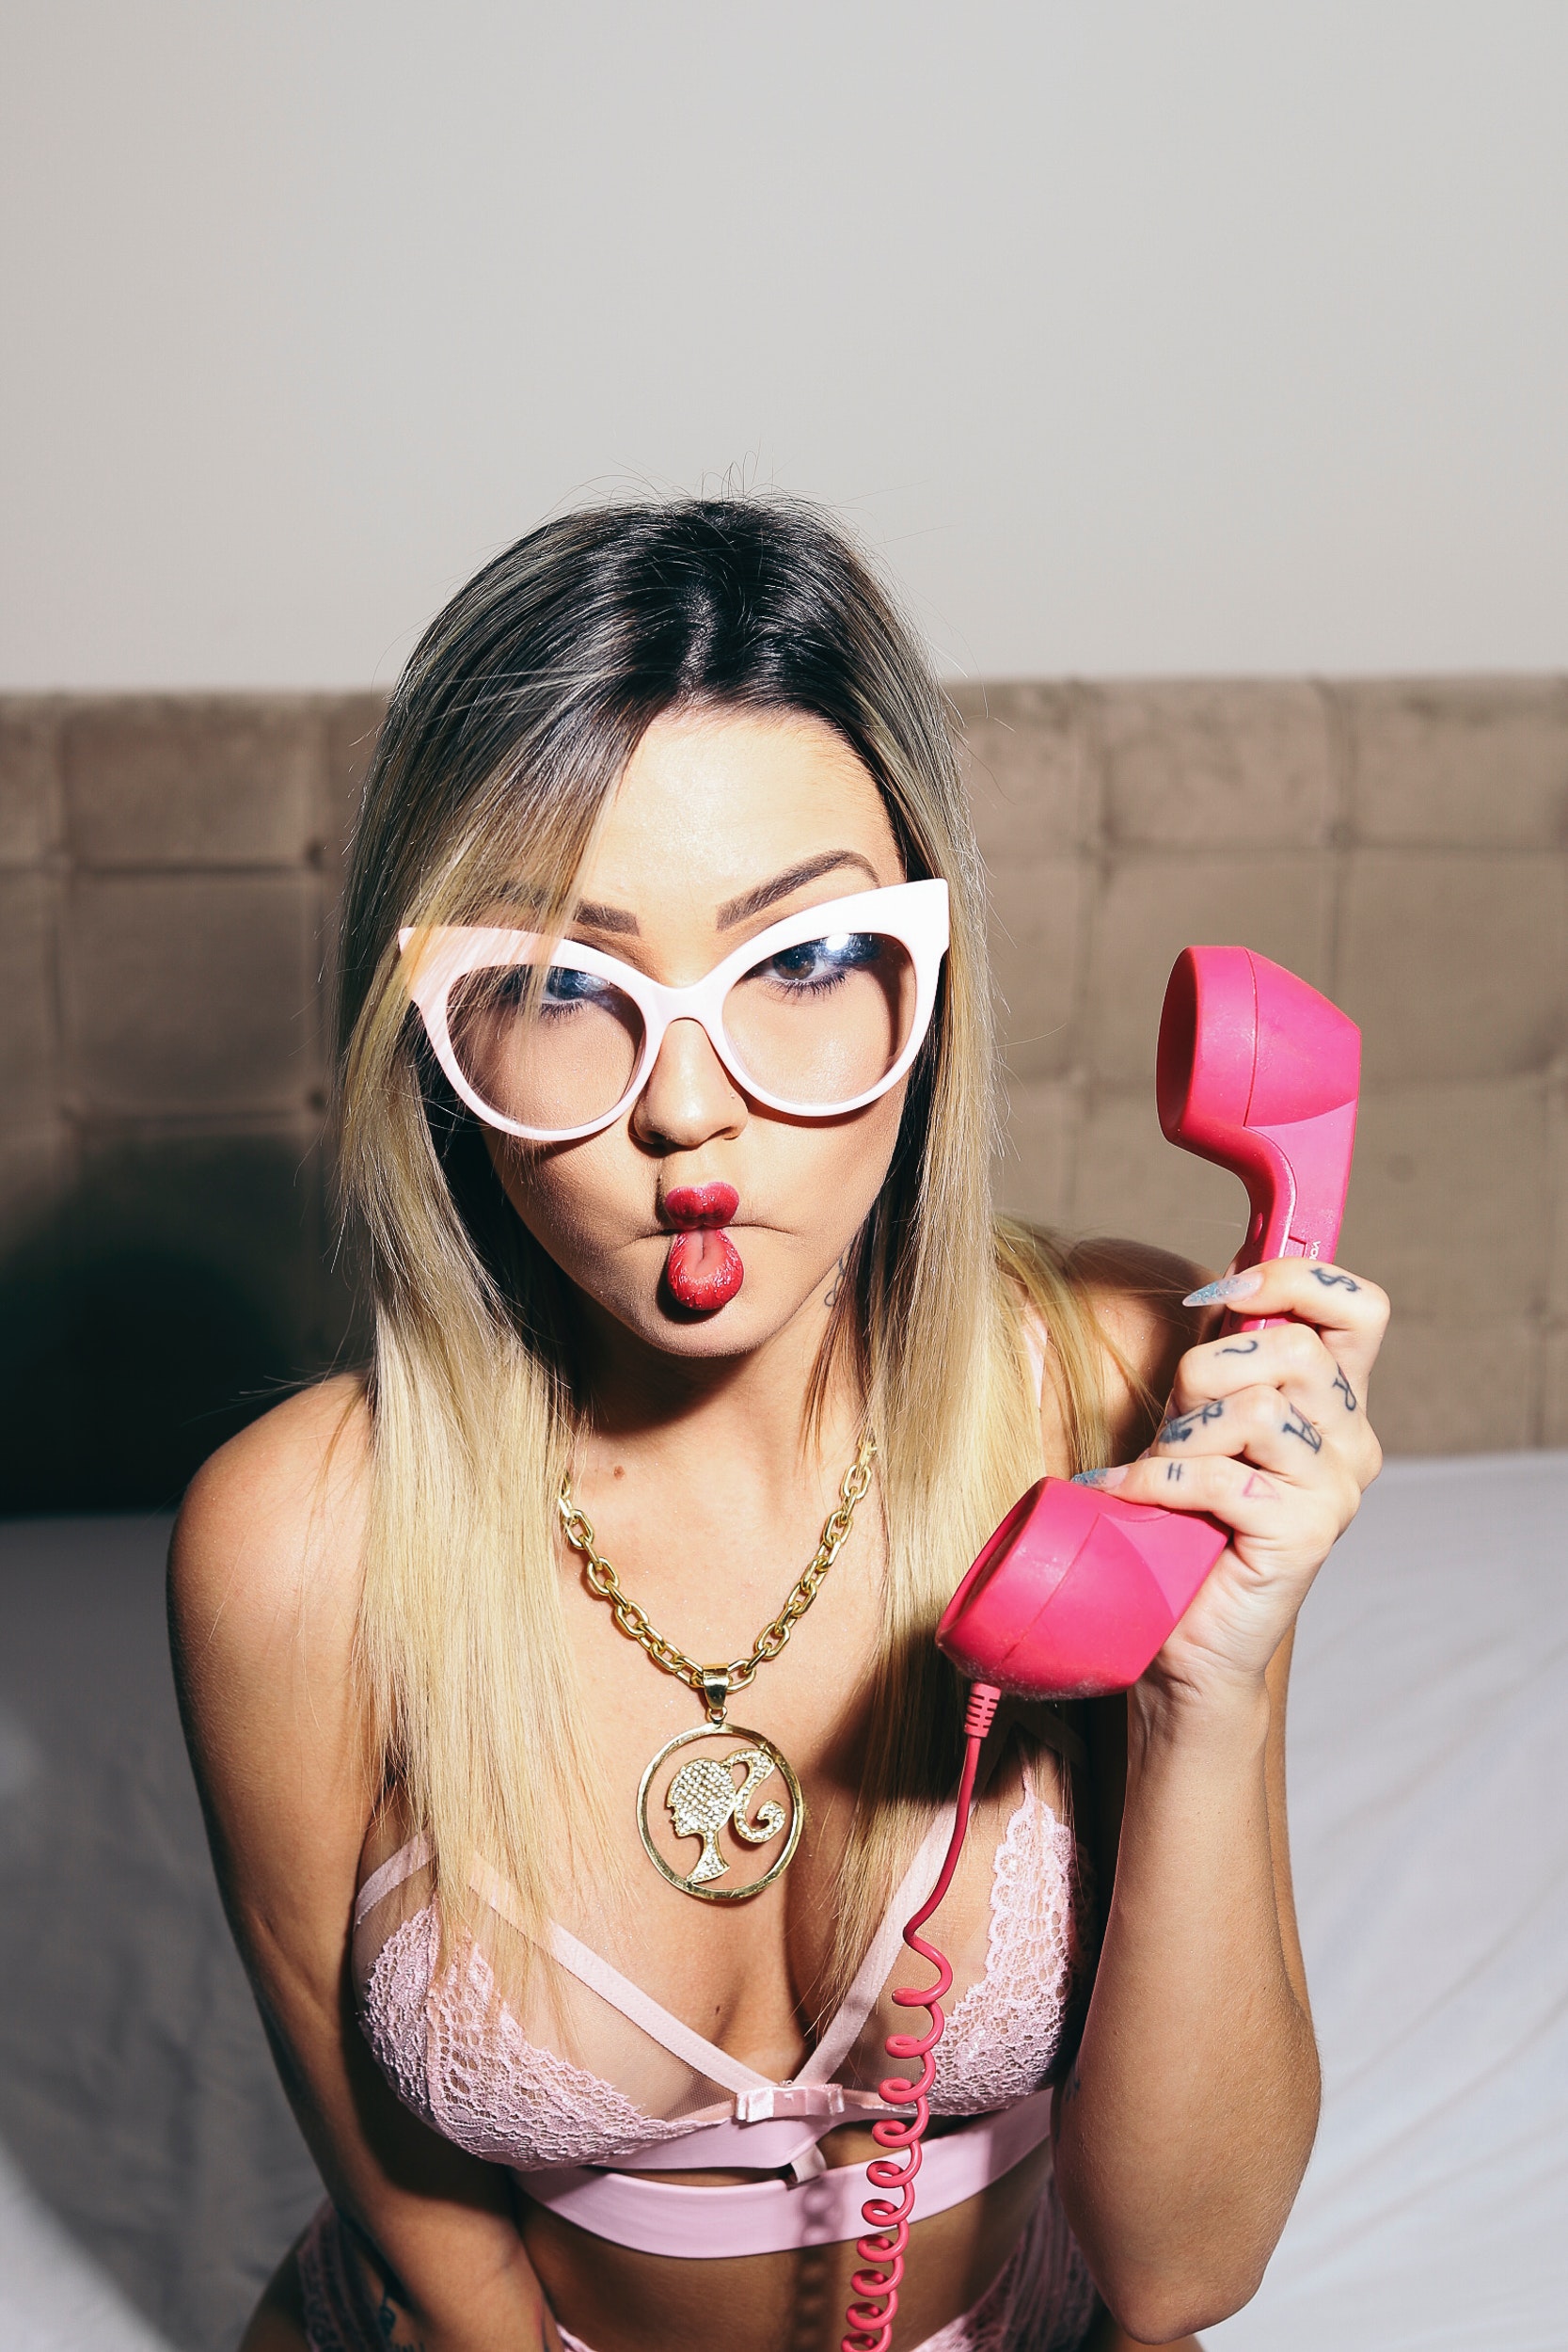
hair, pink, lip, eyewear, beauty, skin, glasses, long hair, photography, finger, black hair, brown hair, vision care